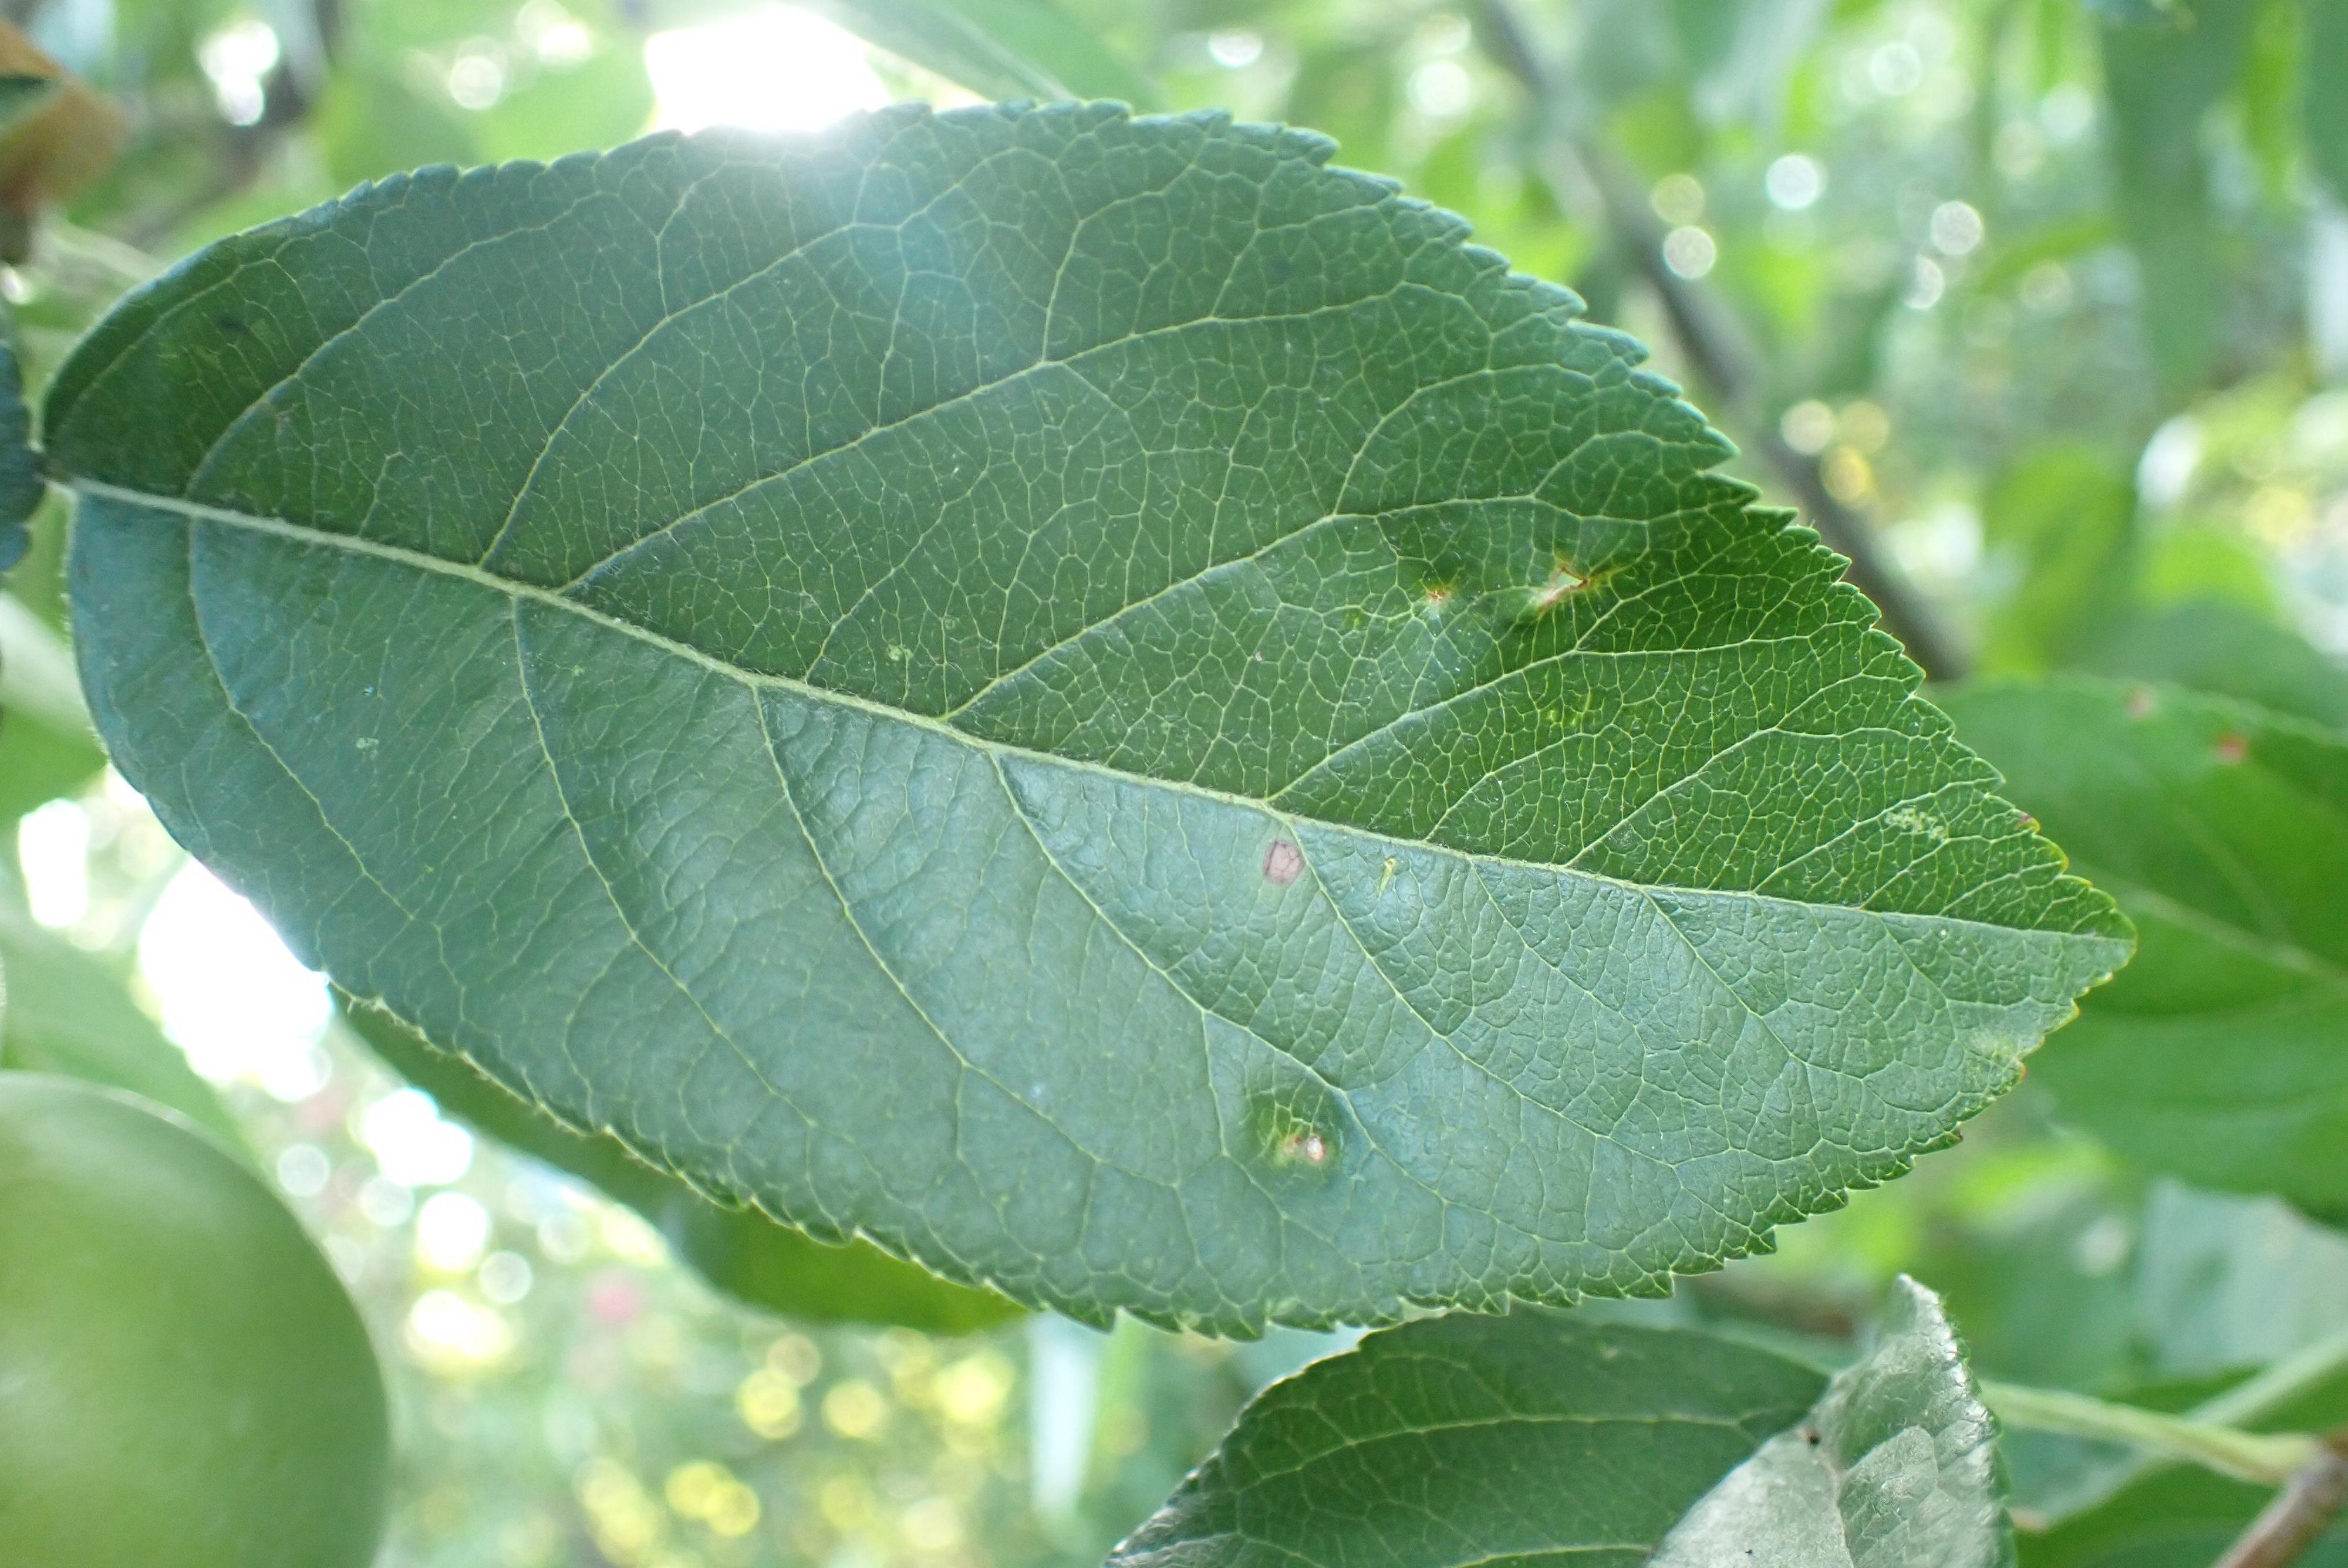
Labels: complex